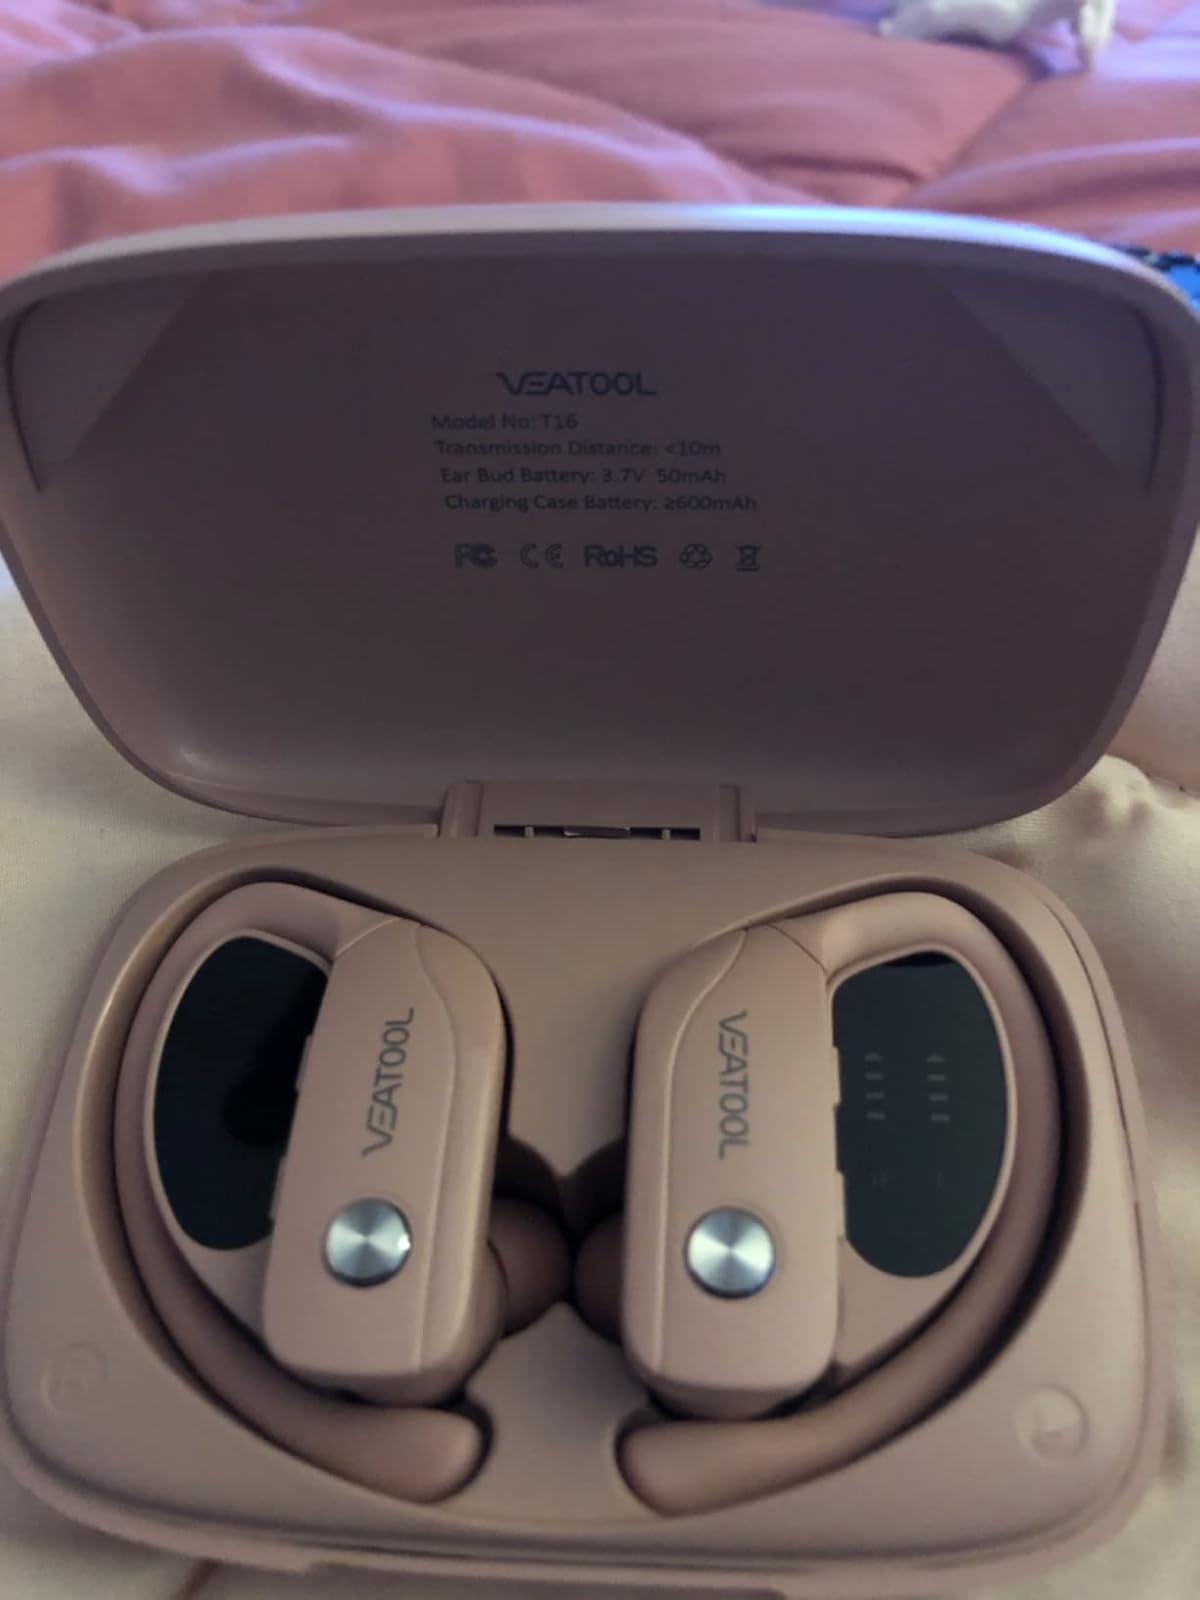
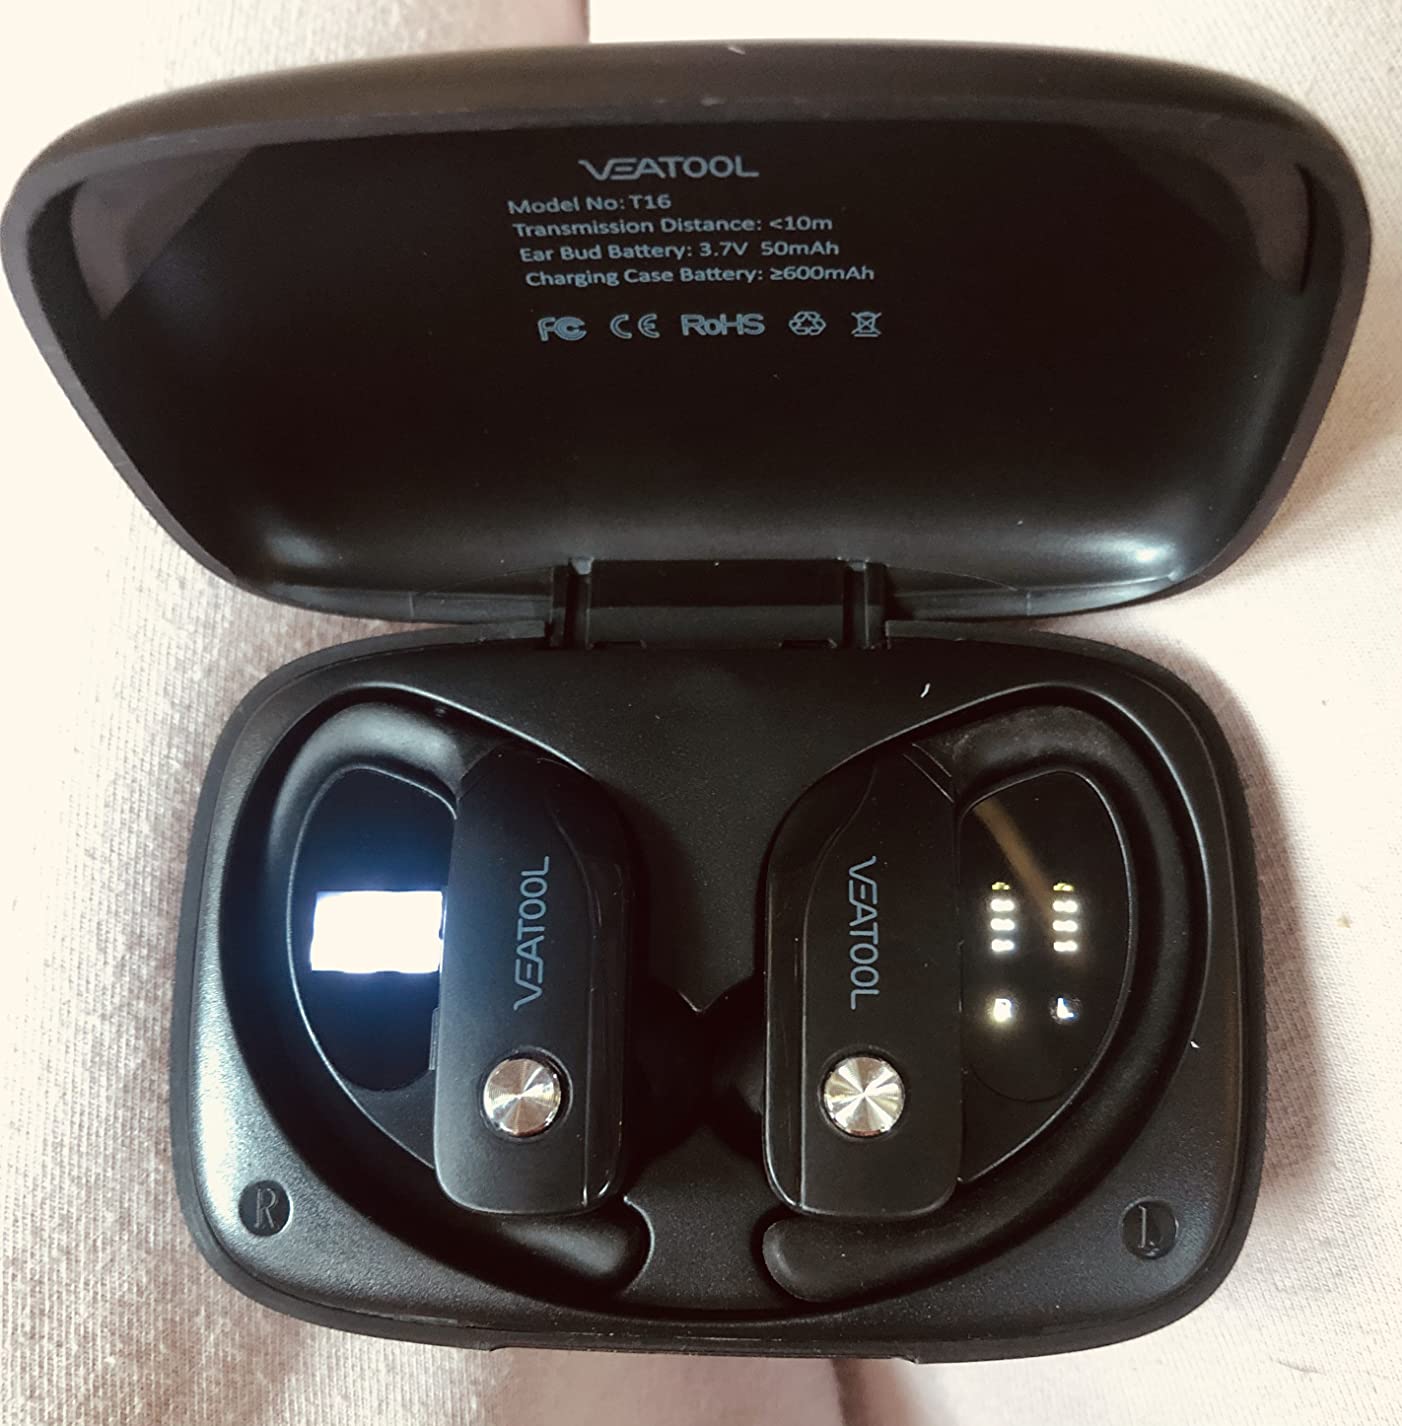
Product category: earbuds
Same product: no